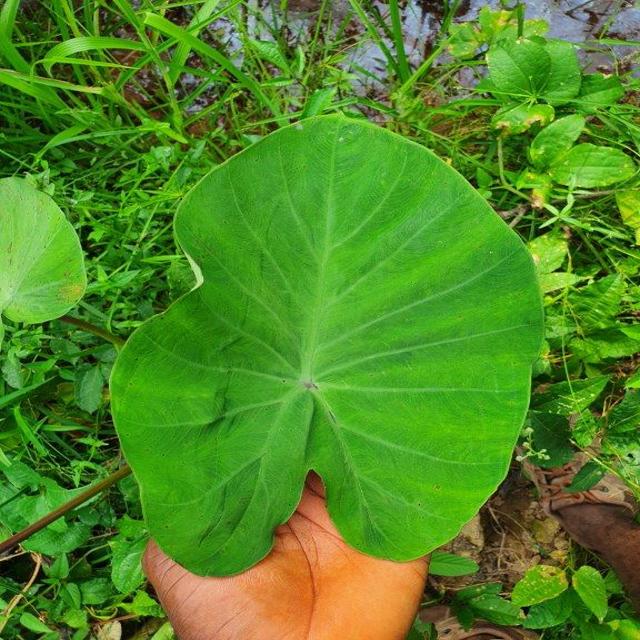
Label: Healthy